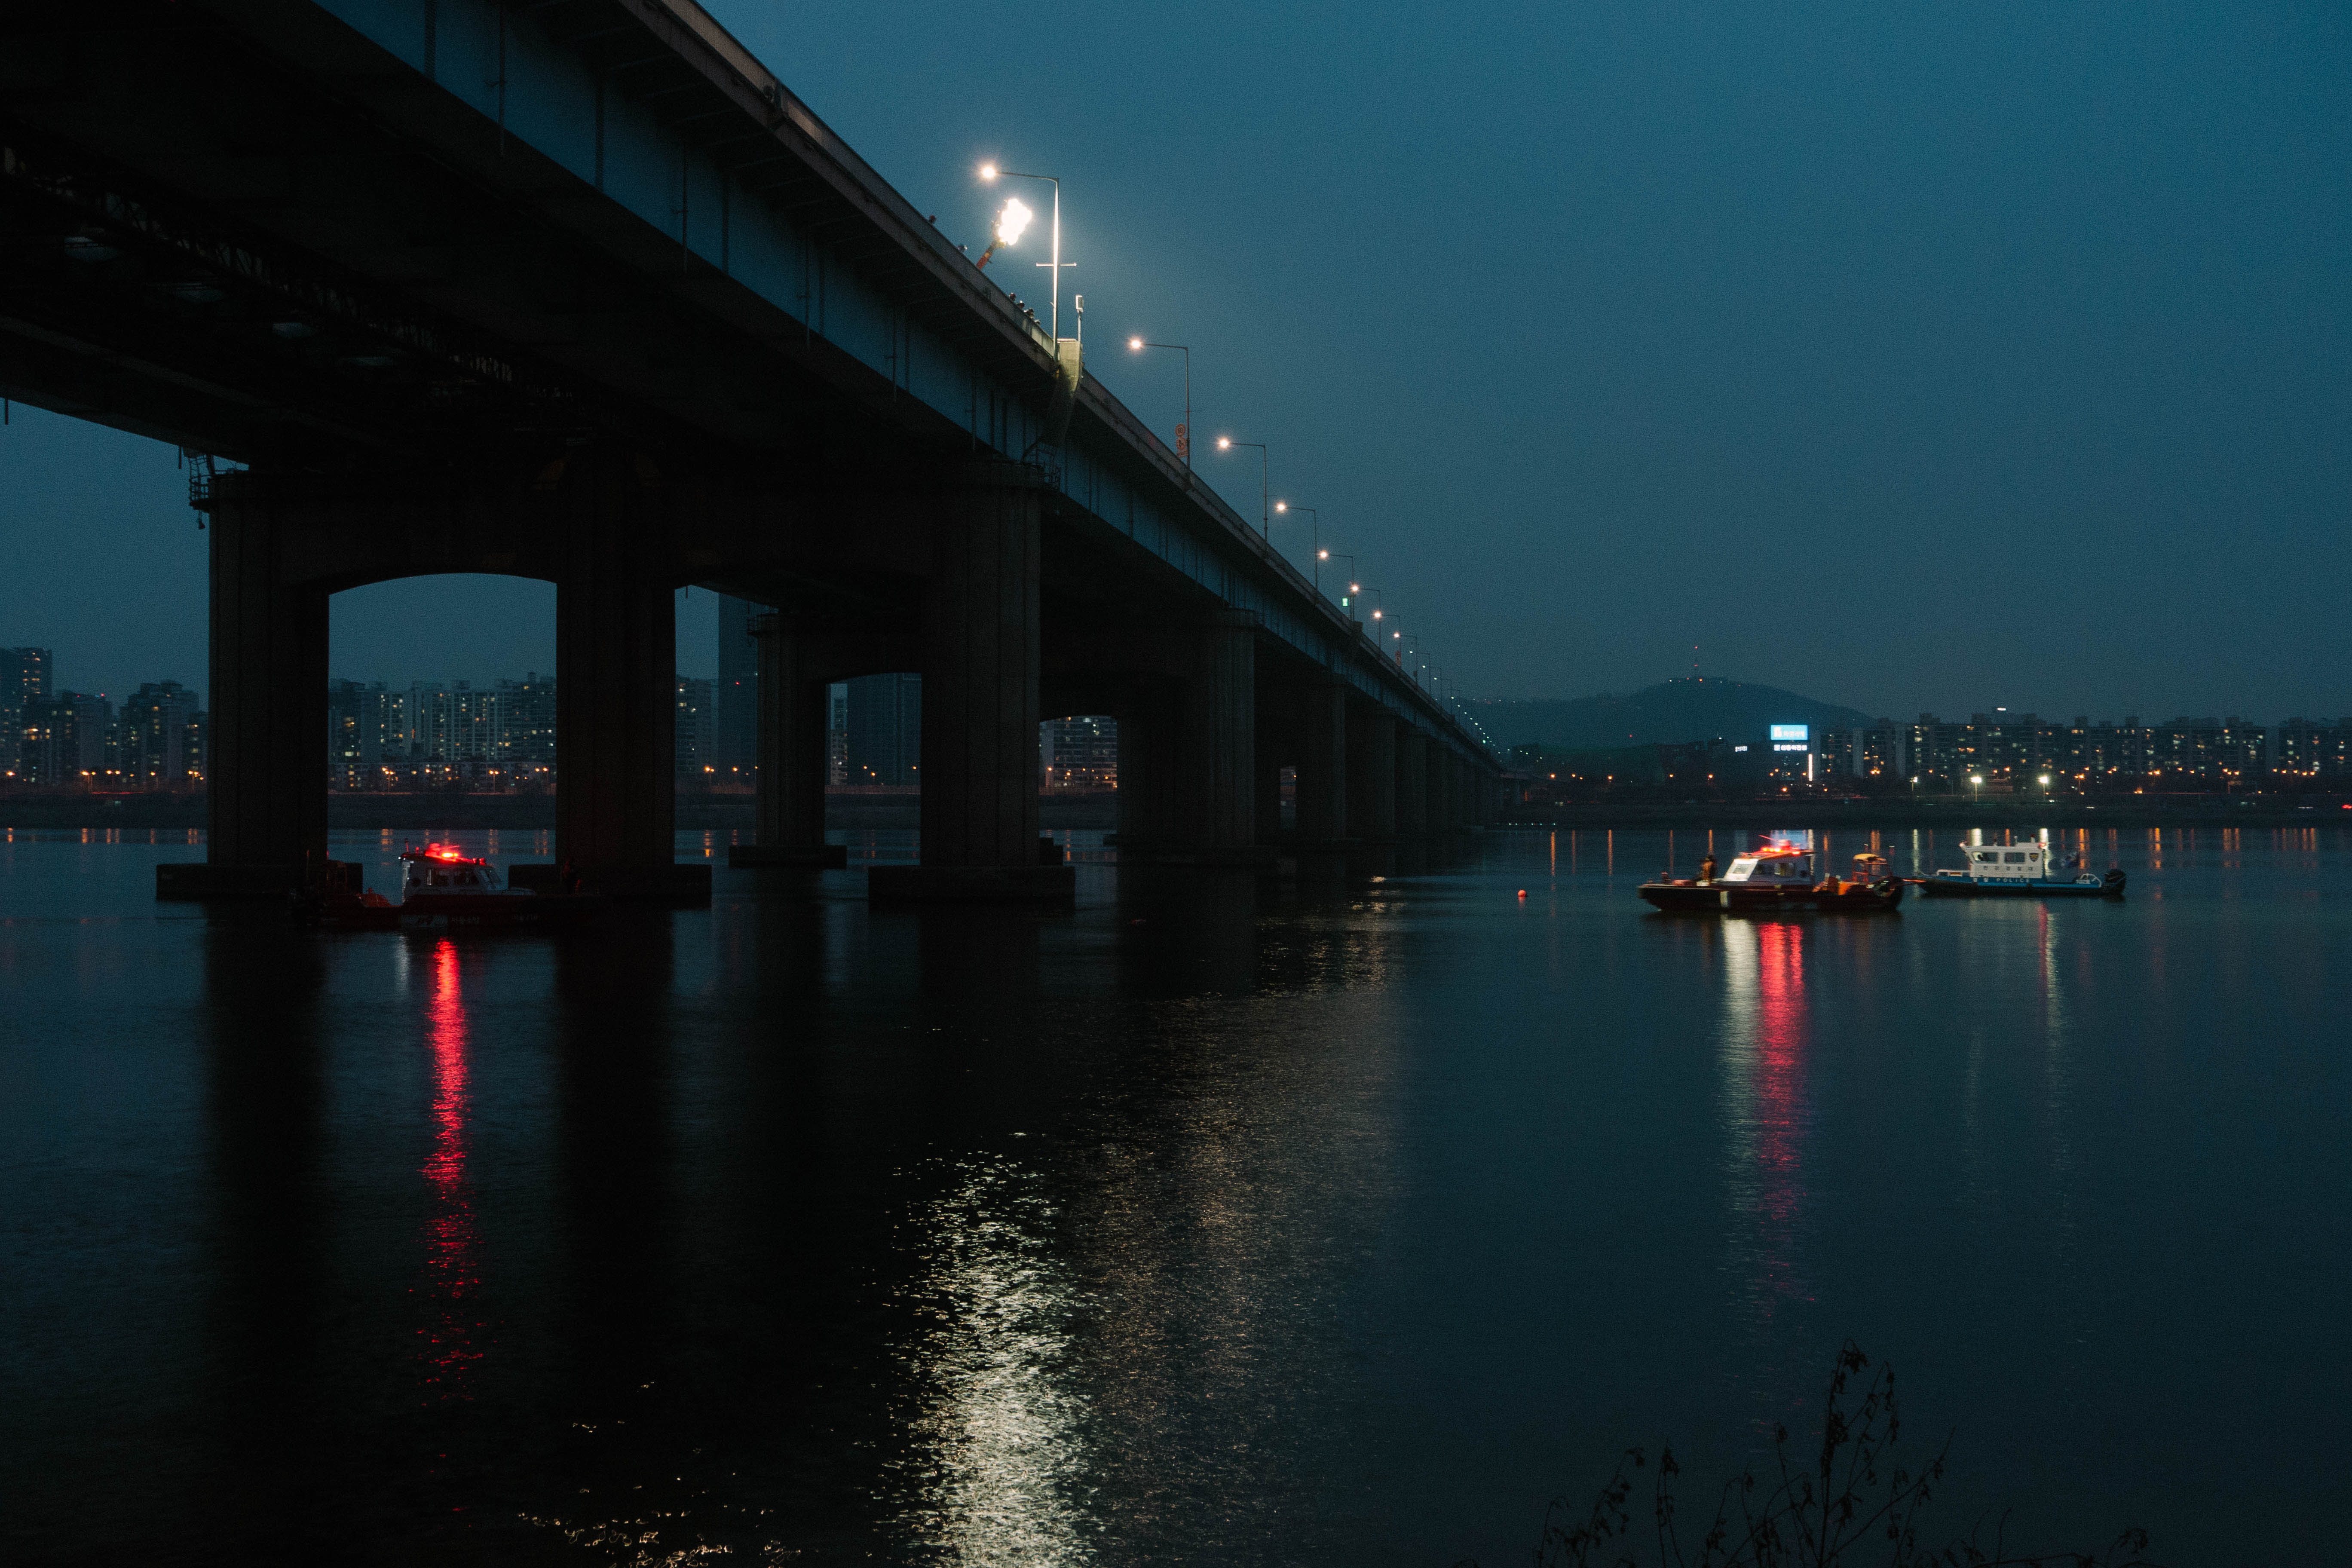
landscape, sea, light, bridge, night, morning, dawn, river, cityscape, dusk, evening, reflection, darkness, waterway, night view, han river, seoul, republic of korea, hangang bridge, atmospheric phenomenon